Diamantaire

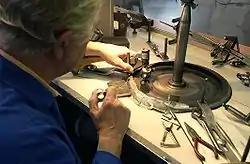
Polishing a diamond

A diamantaire ("French origin") could be a gem-quality diamond manufacturer or producer, master diamond cutter, and or a graduate gemologist specializing in diamonds.